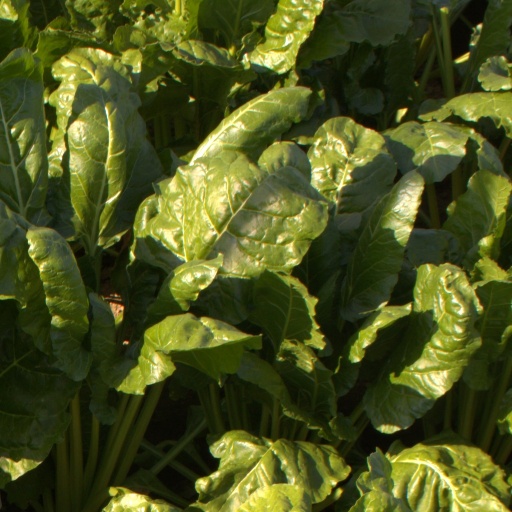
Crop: sugar beet